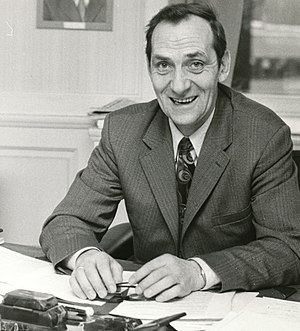
Lofotenfiskeriets historie / Mod moderne tider / Forvaltningen af den norsk-arktiske torsk
Fiskeriminister Eivind Bolles hurtige respons, da der kom meldinger om storstilet torskefiskeri af små årsklasser uden for Nordkappbanken var sandsynligvis afgørende for at undgå sammenbrud i bestanden.
Lofotenfiskeriets historie begynder omkring år 1000. Fiskeriet i Lofoten er et kommercielt sæsonfiskeri, som op til moderne tid har spillet en vigtig rolle for norsk økonomi, og har været Norges største eksporterhverv. Først blev fisken videreforædlet som tørfisk. Senere, i begyndelsen af 1700-tallet, blev tørring og saltning til klipfisk mere almindelig.